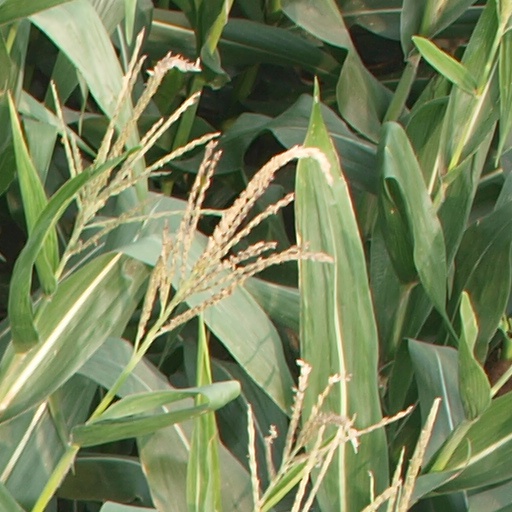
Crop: maize; corn